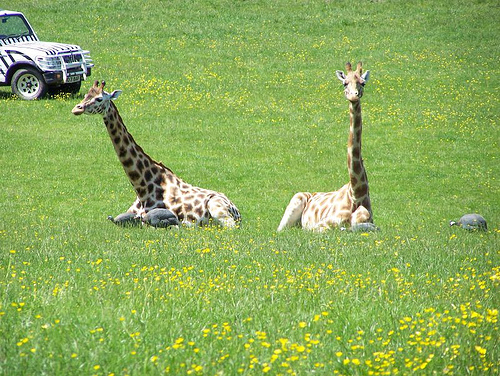
user: Given an image and a question. Answer the question in a short answer. Question: What kind of necks do these animals have? Short Answer:
assistant: long